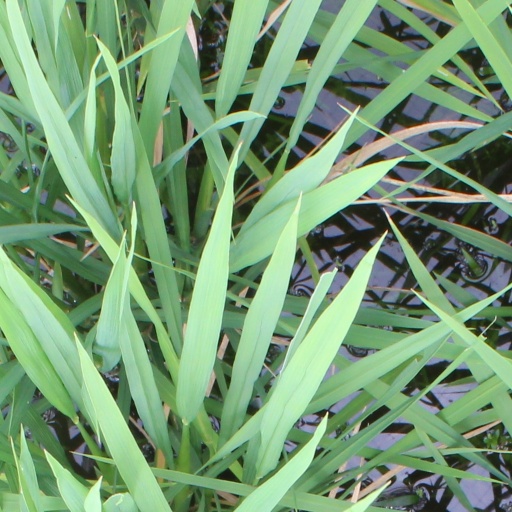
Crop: rice